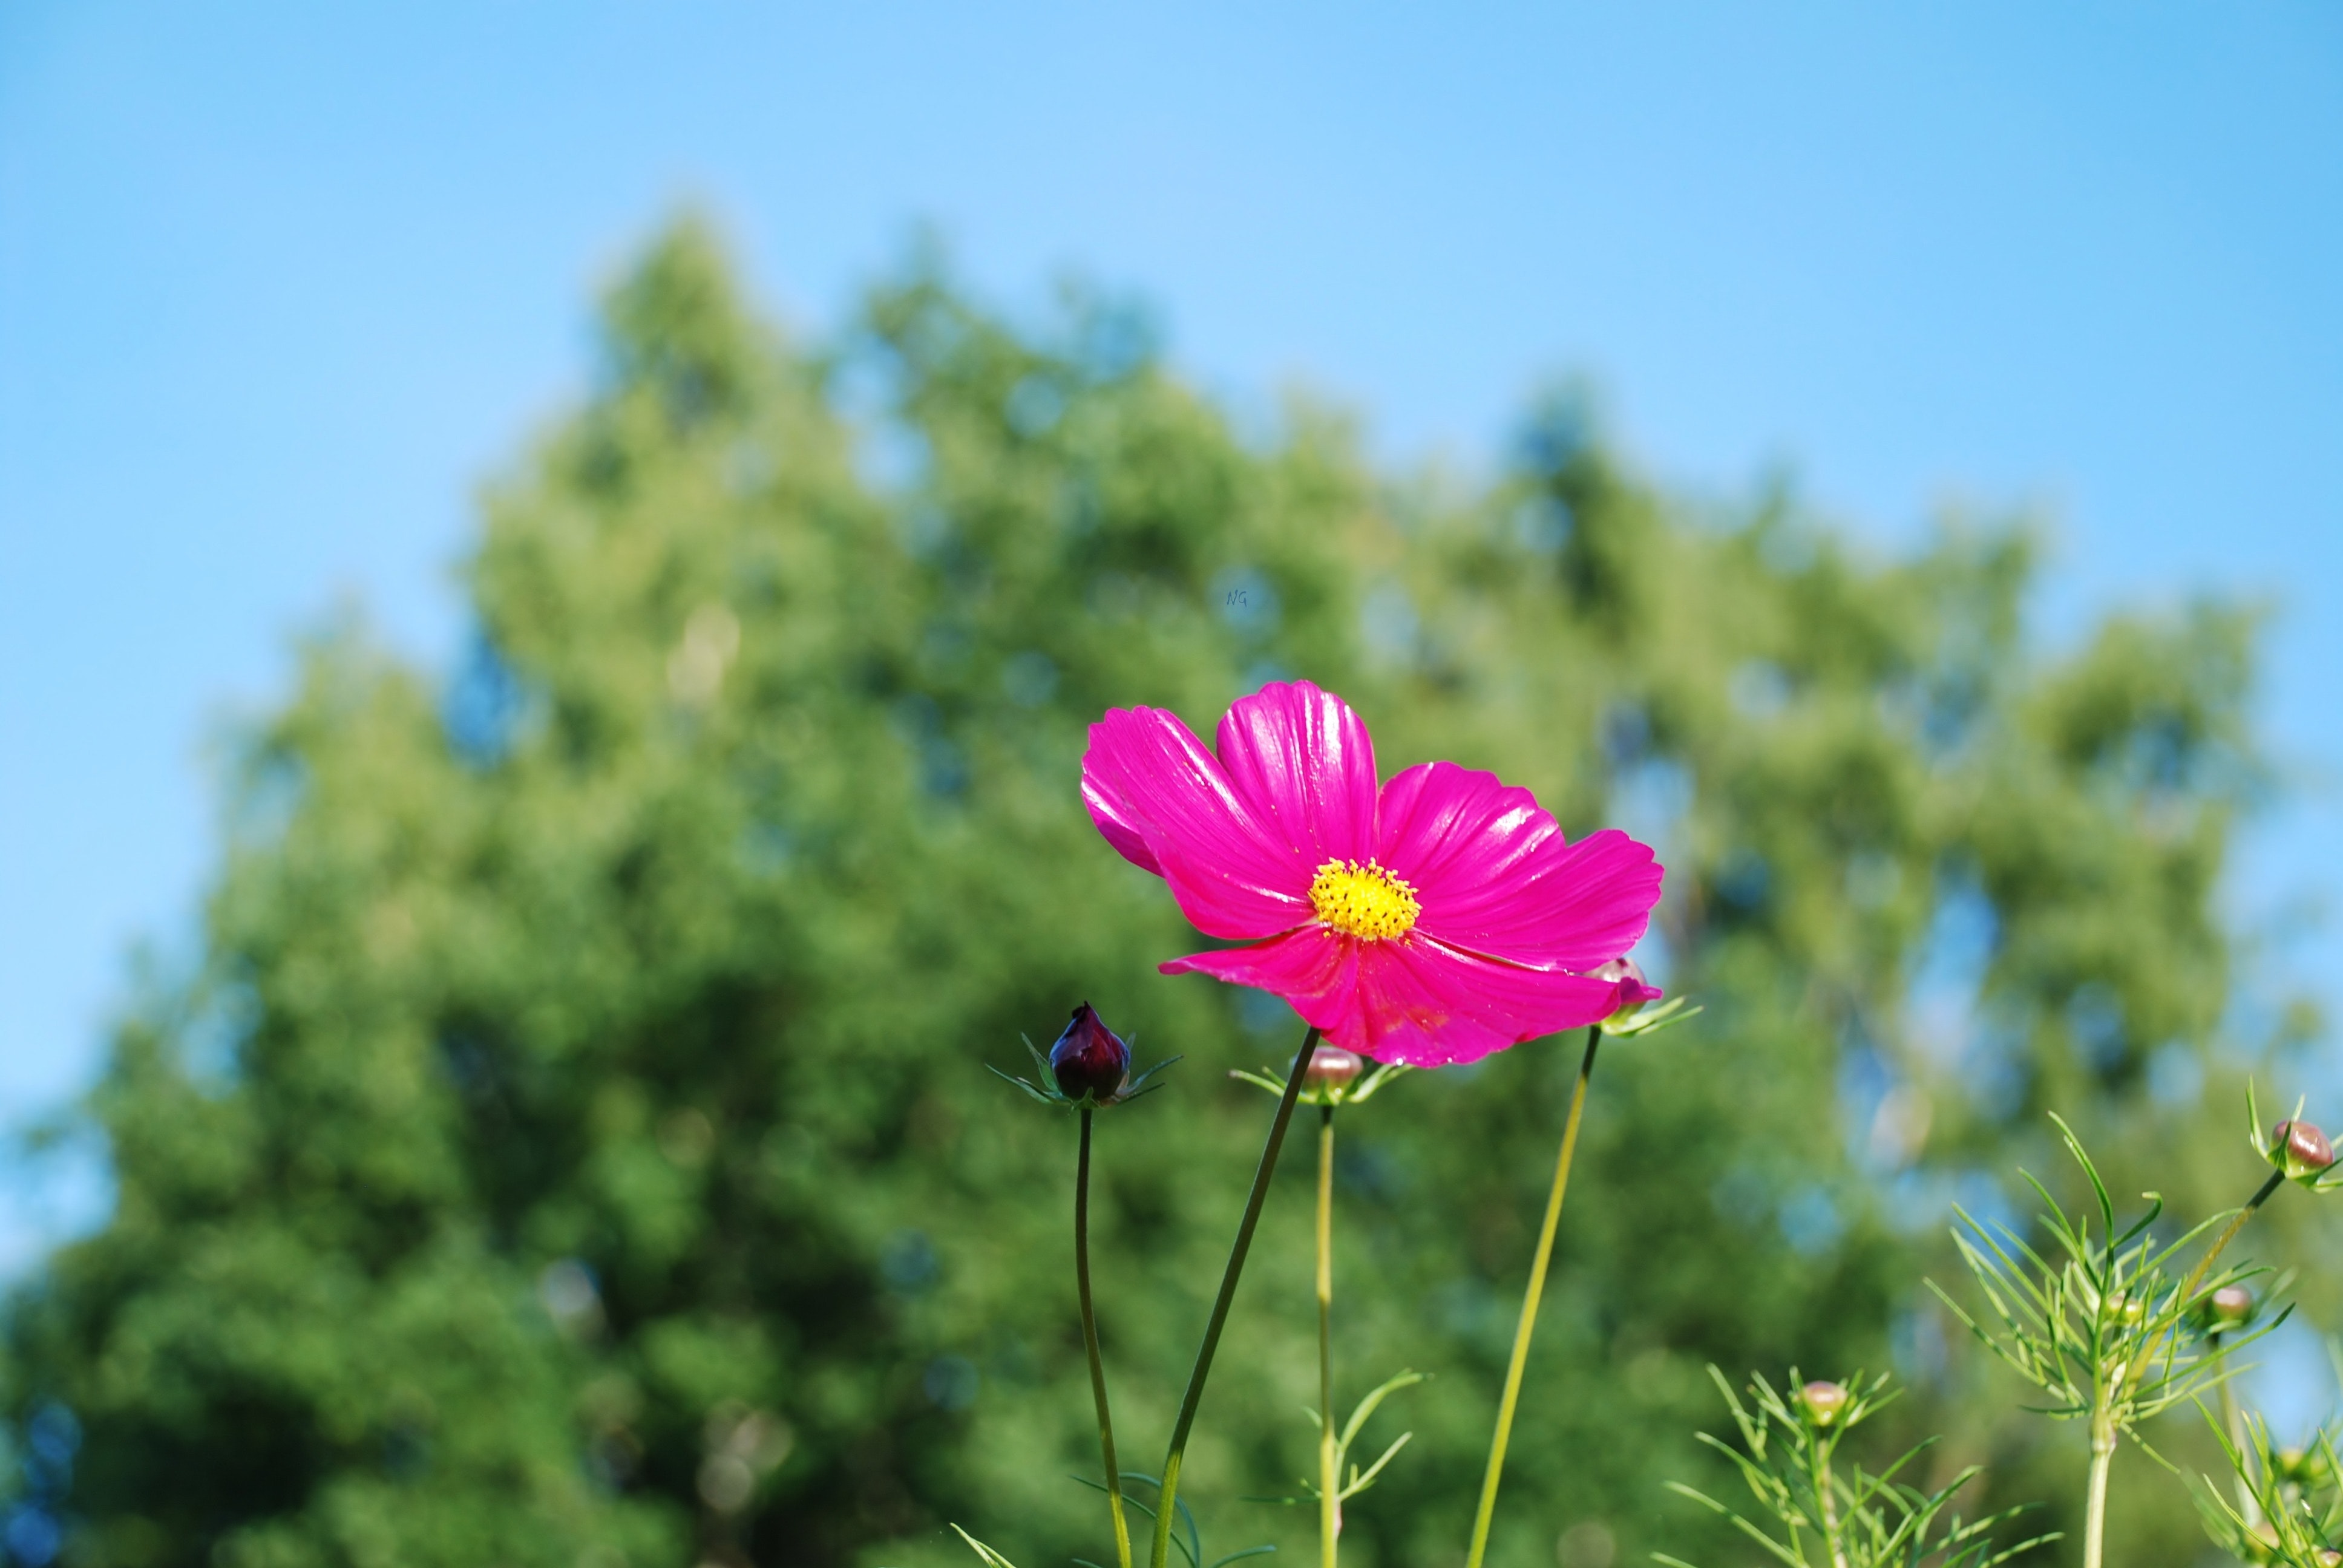
flower, flowering plant, plant, petal, garden cosmos, wildflower, sulfur cosmos, cosmos, meadow, daisy family, plant stem, annual plant